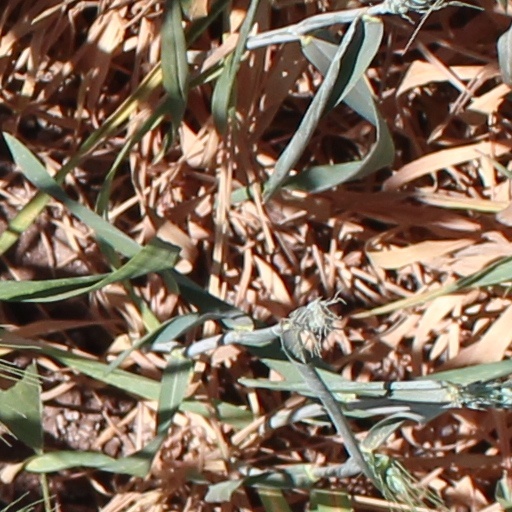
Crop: wheat